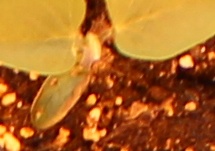
Label: Soybean